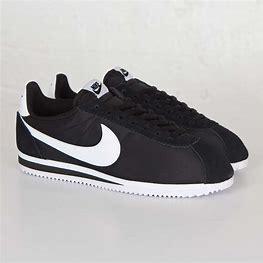
Brand: Nike
Model: Classic Cortez Nylon